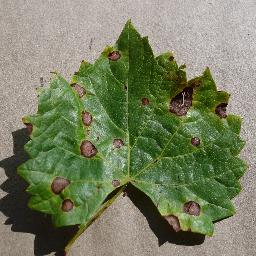
Label: Grape___Black_rot